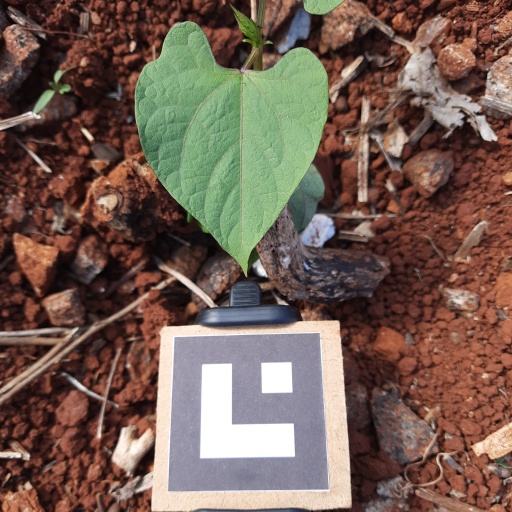
Observations: flat surface, no eating holes, under sunlight